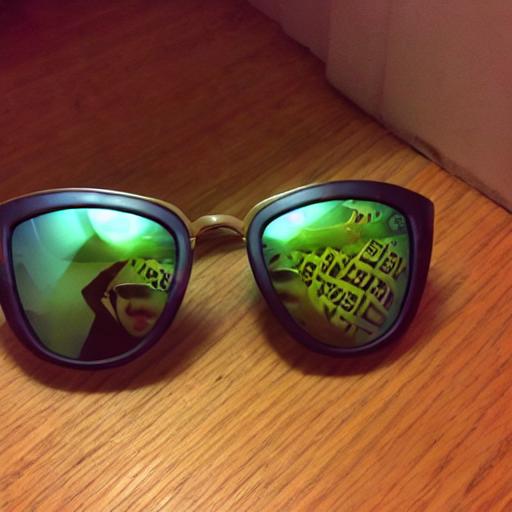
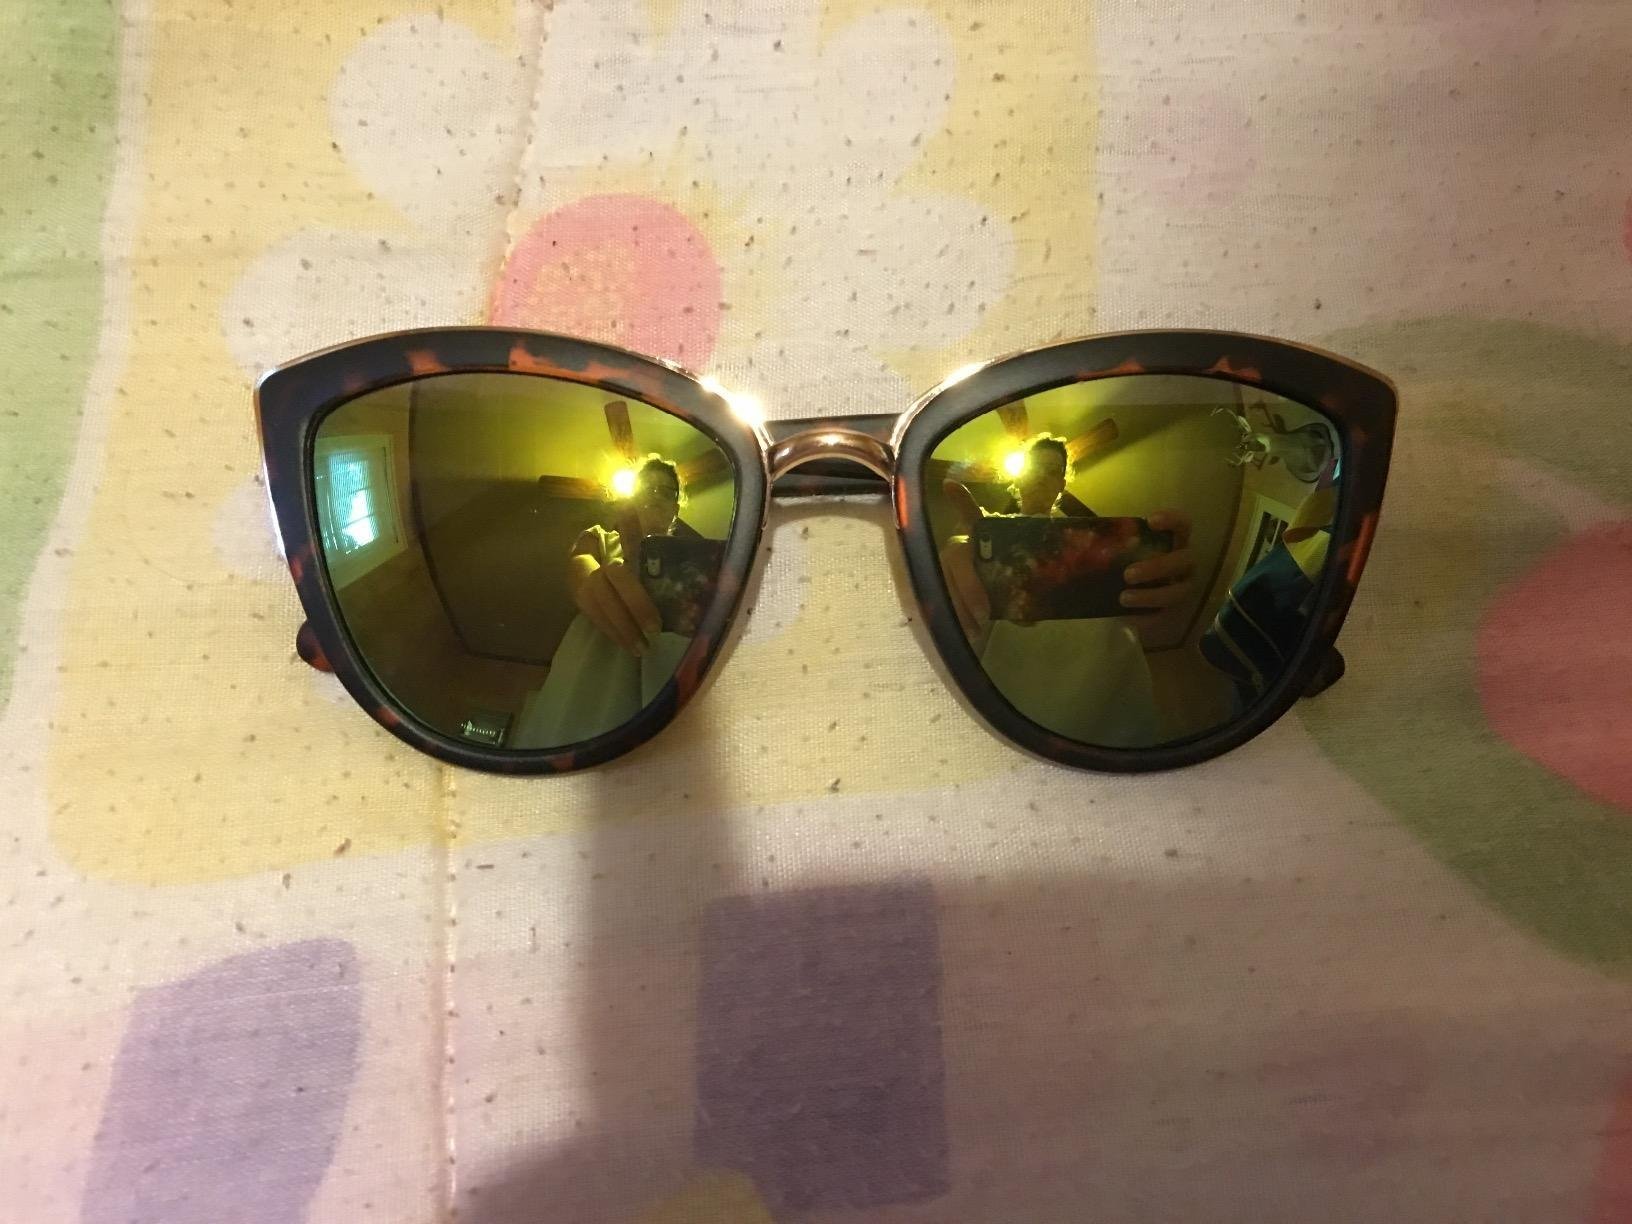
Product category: accessories_sunglasses
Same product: no